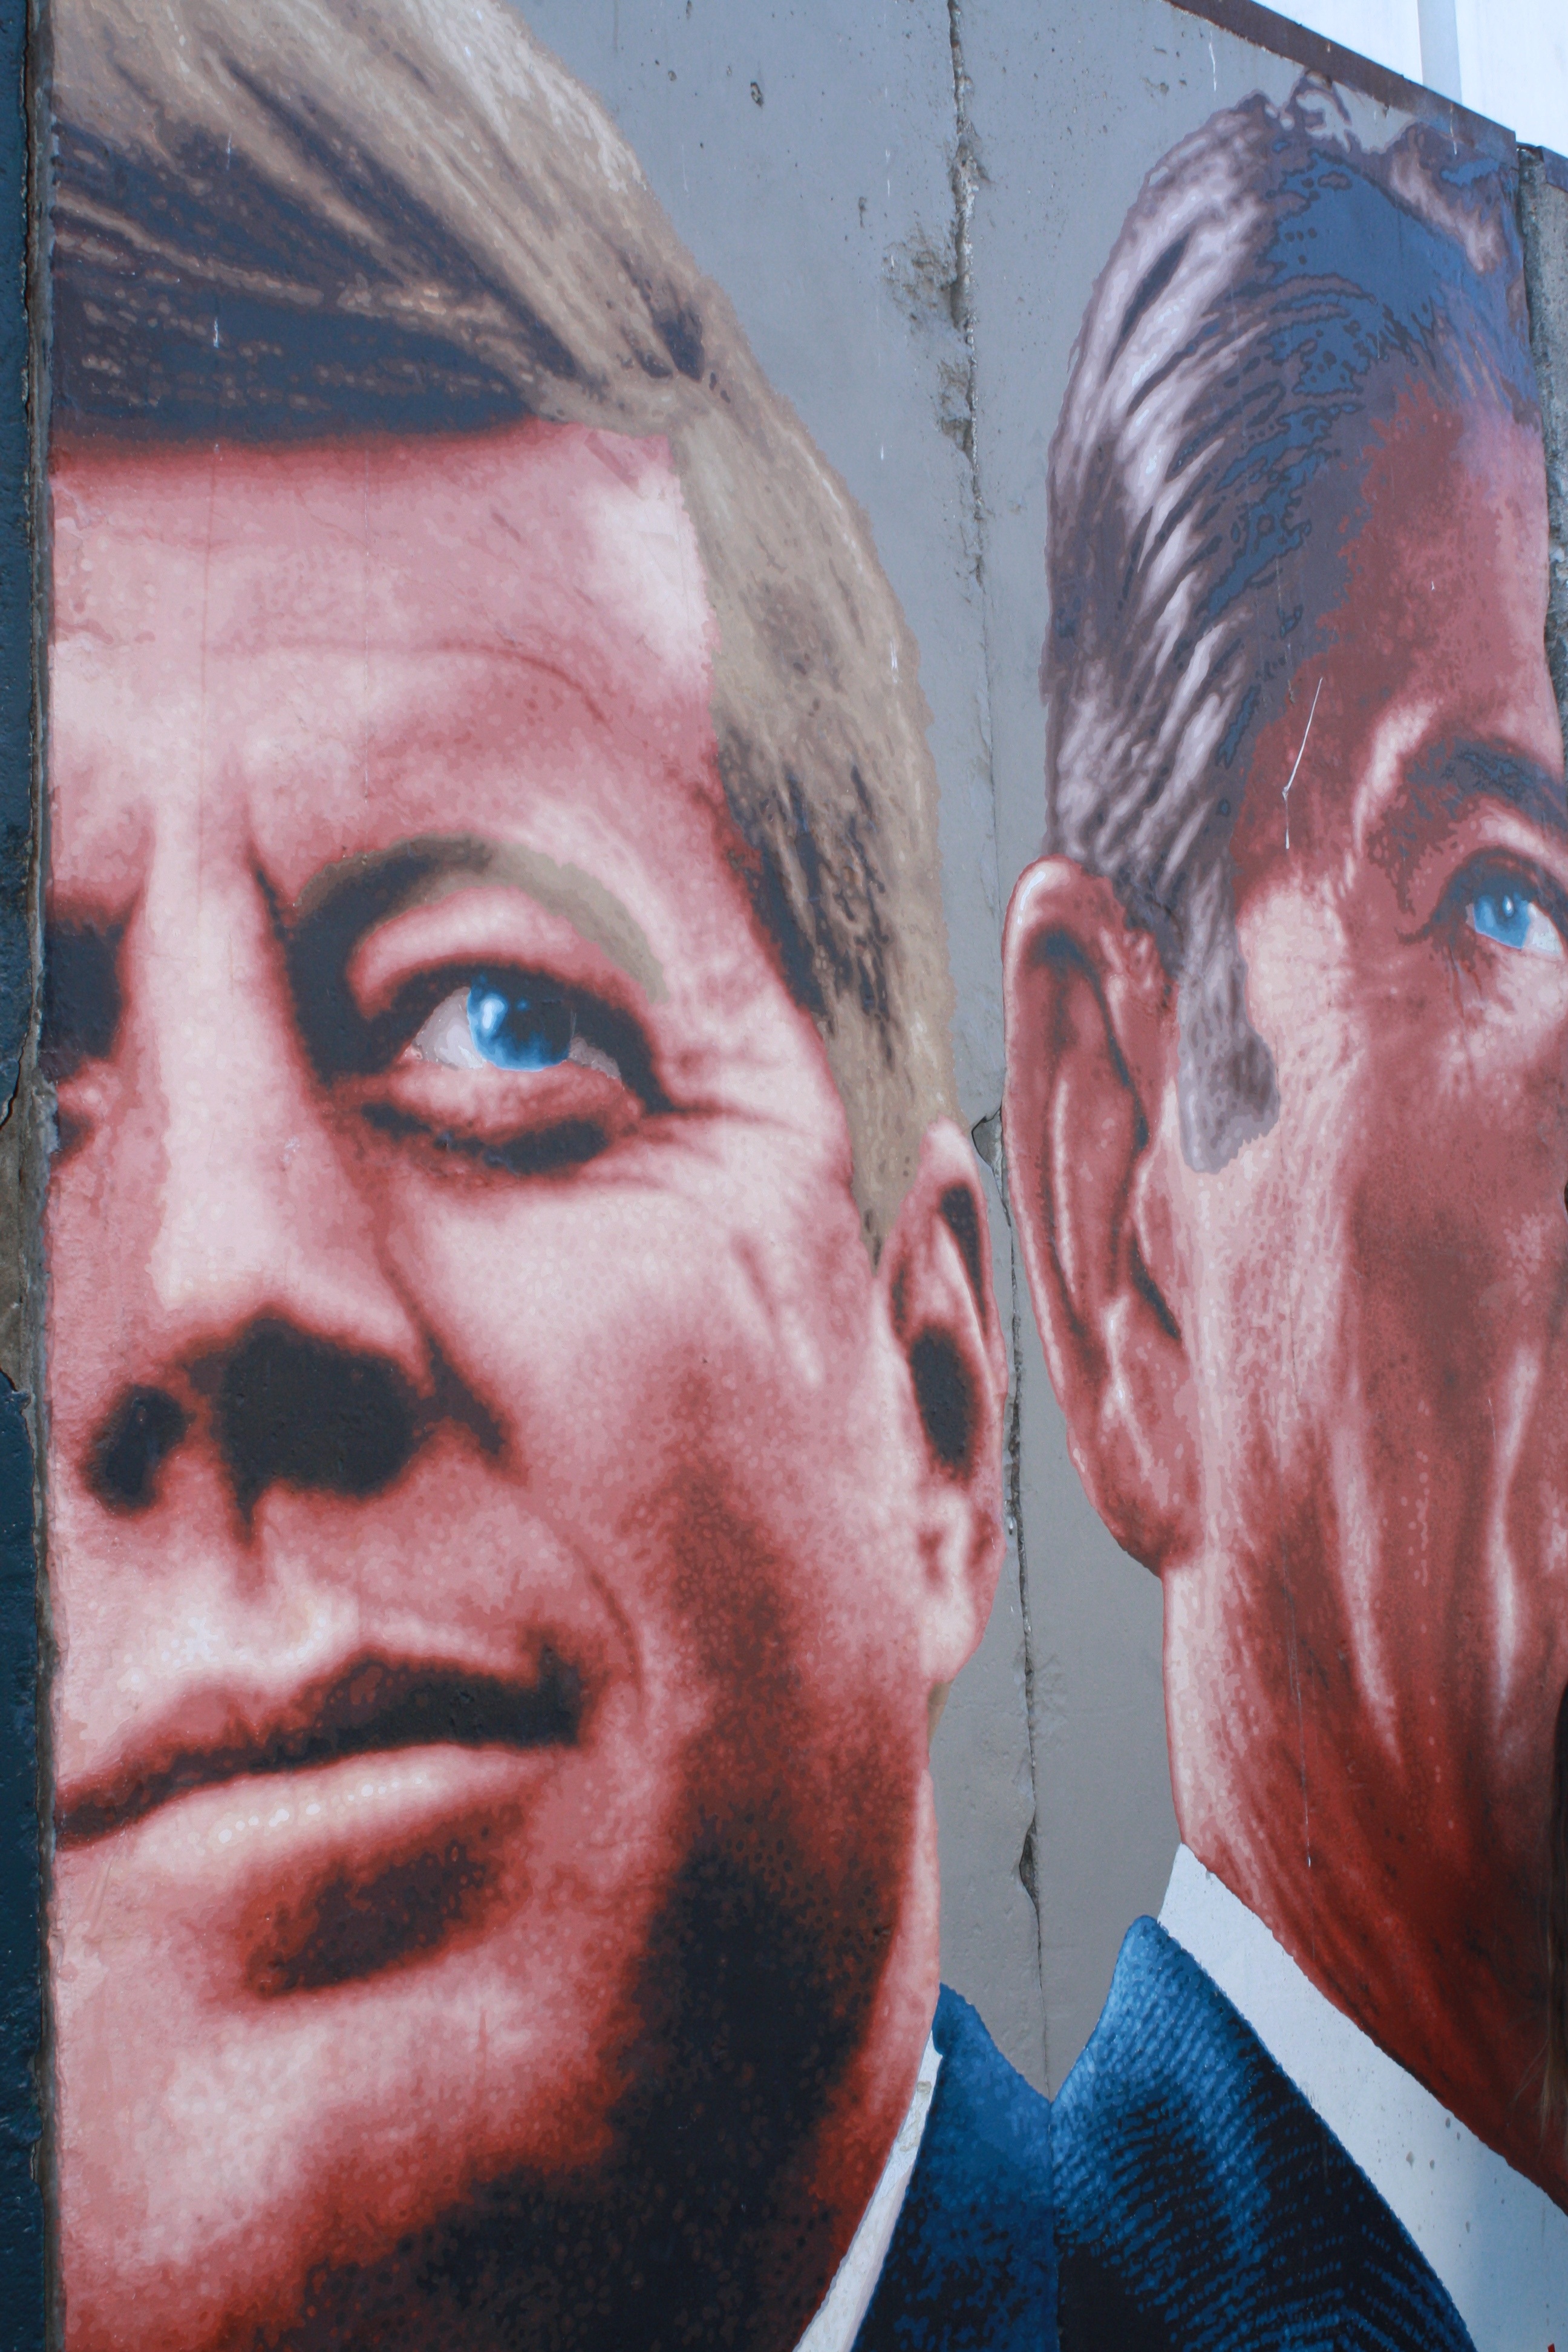
man, city, portrait, museum, color, california, painting, president, outdoors, face, memorial, art, drawing, head, image, famous, jfk, los angeles